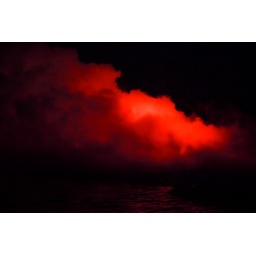
Lava illuminates a steam cloud just before dawn at Kilauea volcano's ocean entry point near Kalapana, Hawaii.